Brooklyn Botanic Garden

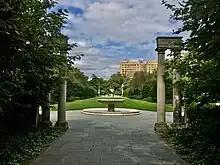

At the extreme north end of BBG, just south of the Eastern Parkway entrance, is the Osborne Garden, a Italian-style garden that features pergolas. The Osborne Garden also contains a memorial with four columns, a fountain, sinks, and seats. The columns are arranged in two pairs, one each at the northern and southern end. Each set of columns is fluted and is high, with ginkgo leaves inscribed into the pedestals of each column. There is a stone flower bed between the northern and southern pairs of columns, which originally served as a reflecting pool. The fountain is located near the southern pair of columns and is surrounded by limestone benches, which are arranged in a semicircle. The benches are nicknamed the "whispering chairs" because people sitting on the benches at either end can hear each other clearly even when whispering. A staircase at the south end of the Osborne Garden descends to the Louisa Clark Spencer Lilac Collection.